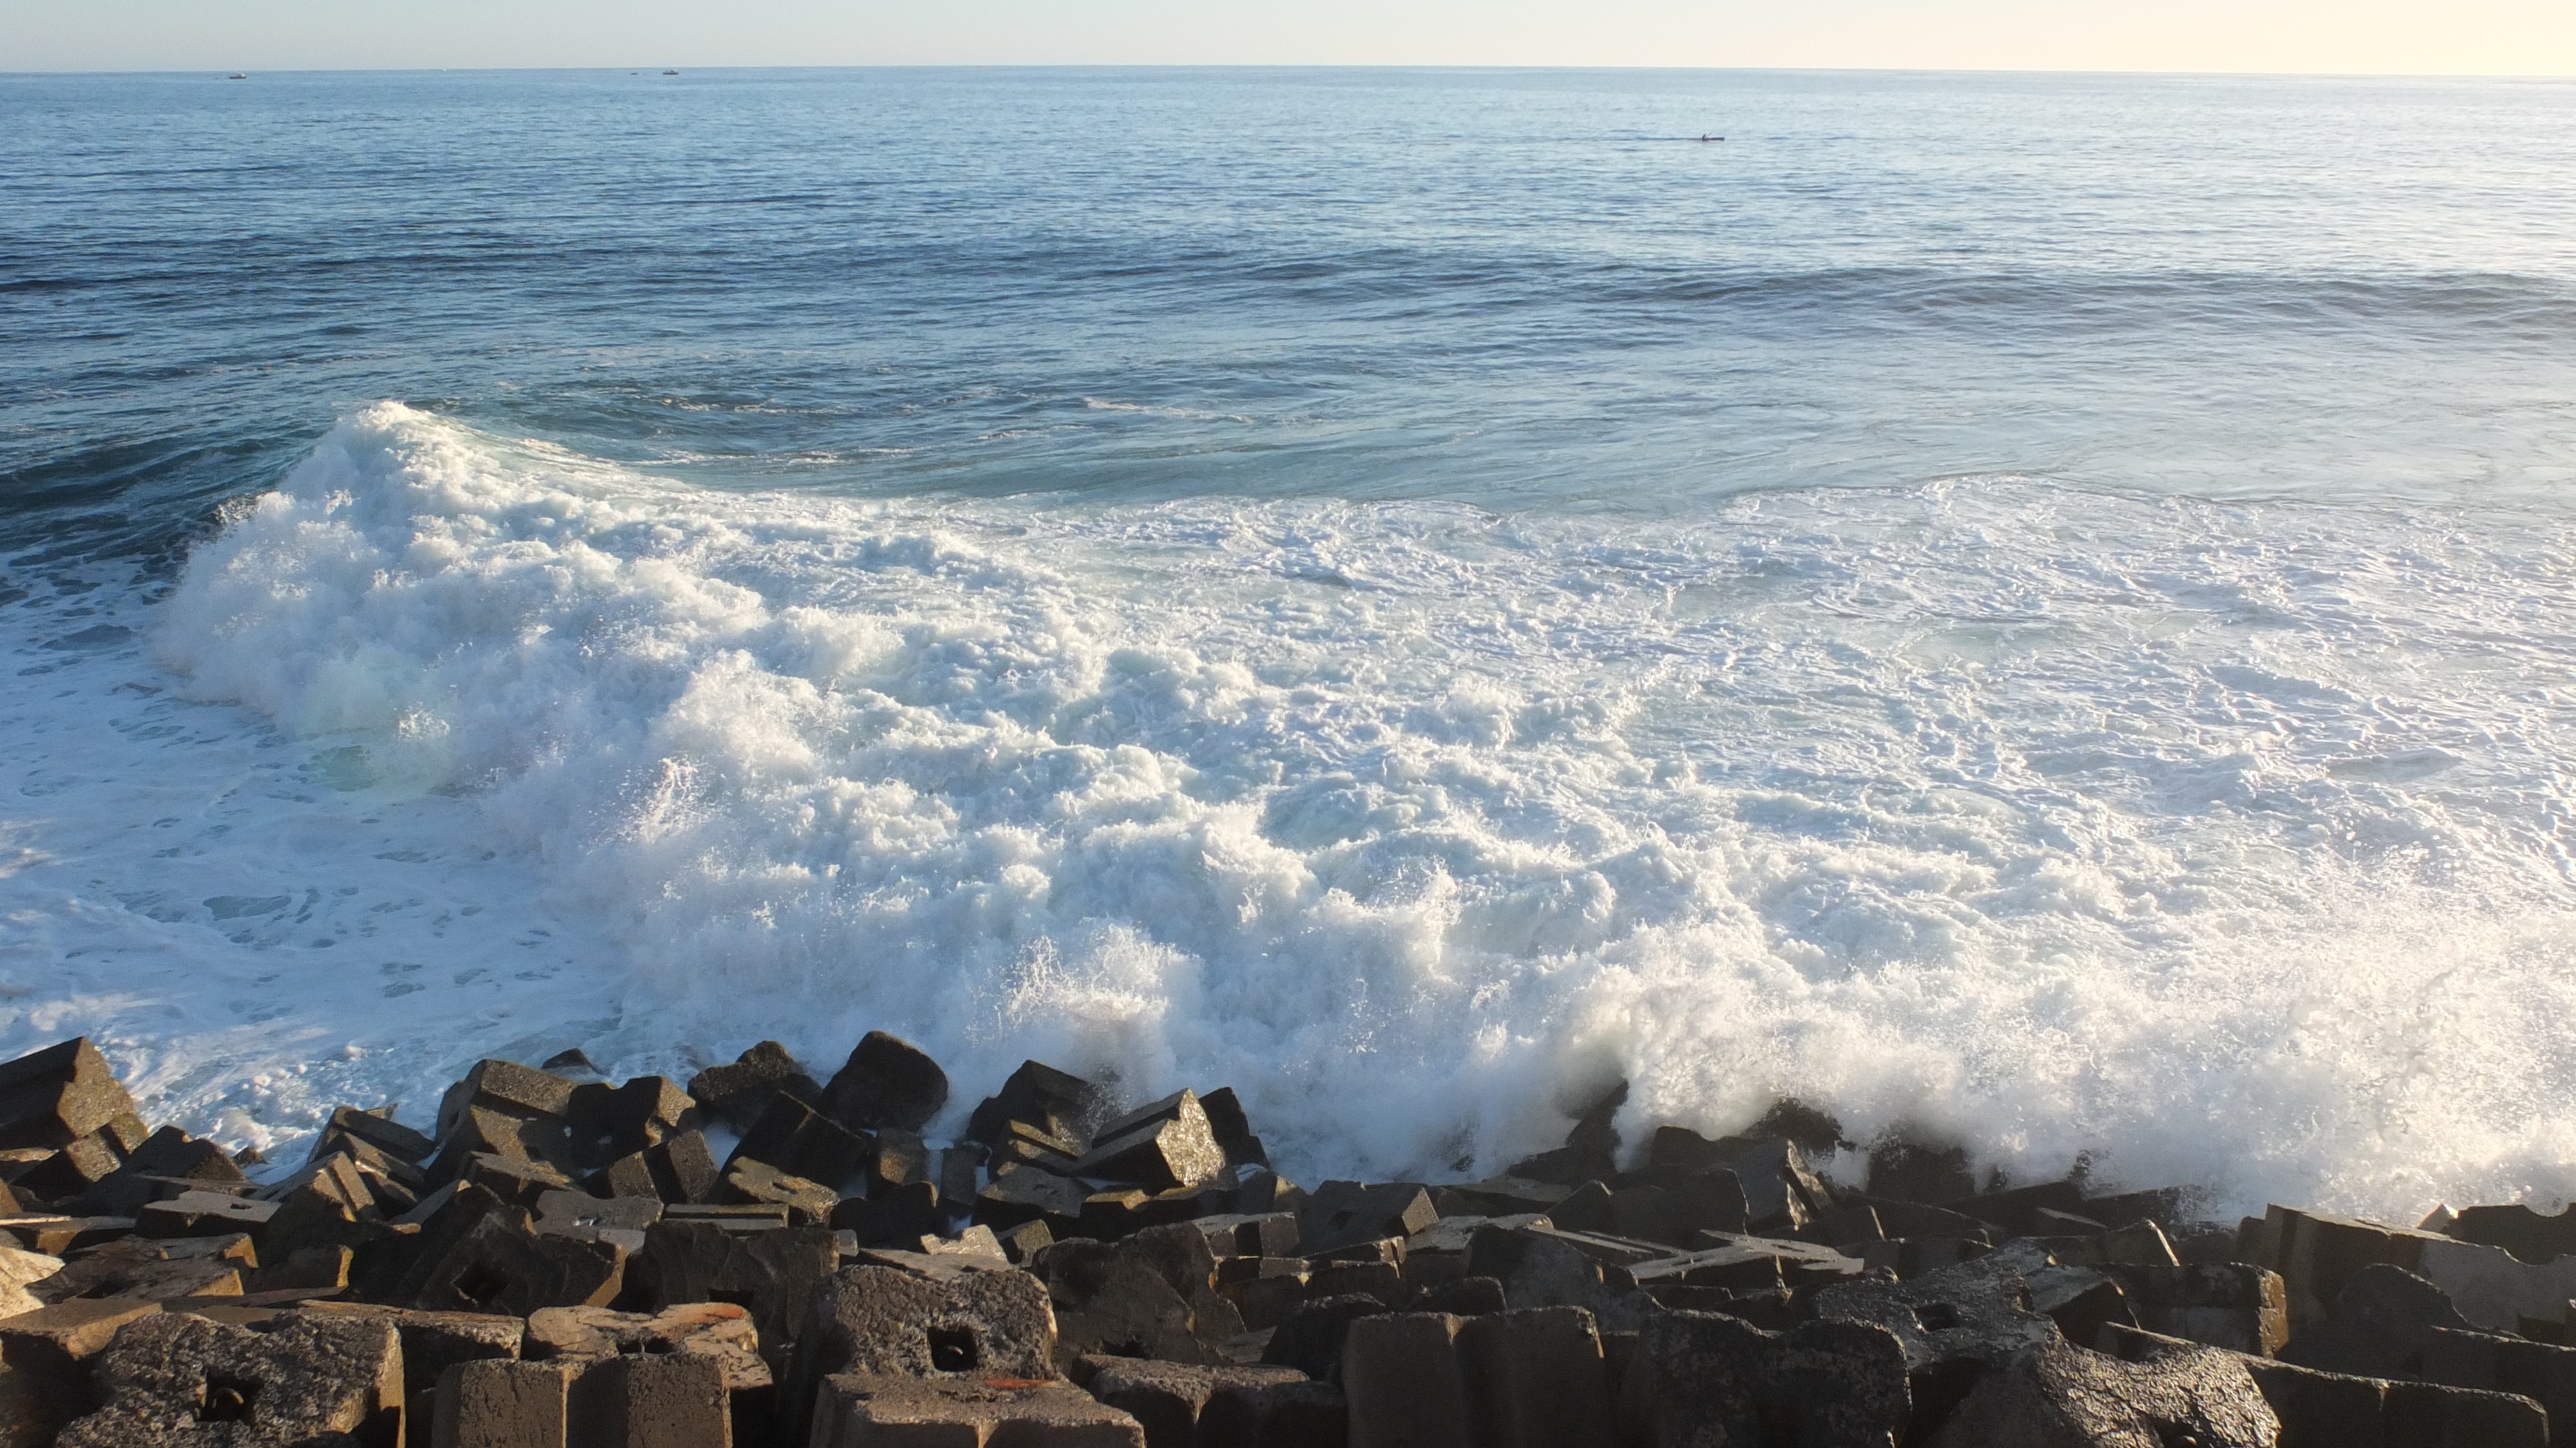
sea, coast, water, ocean, horizon, sun, shore, wave, cliff, seascape, terrain, rocks, cape, geological phenomenon, wind wave